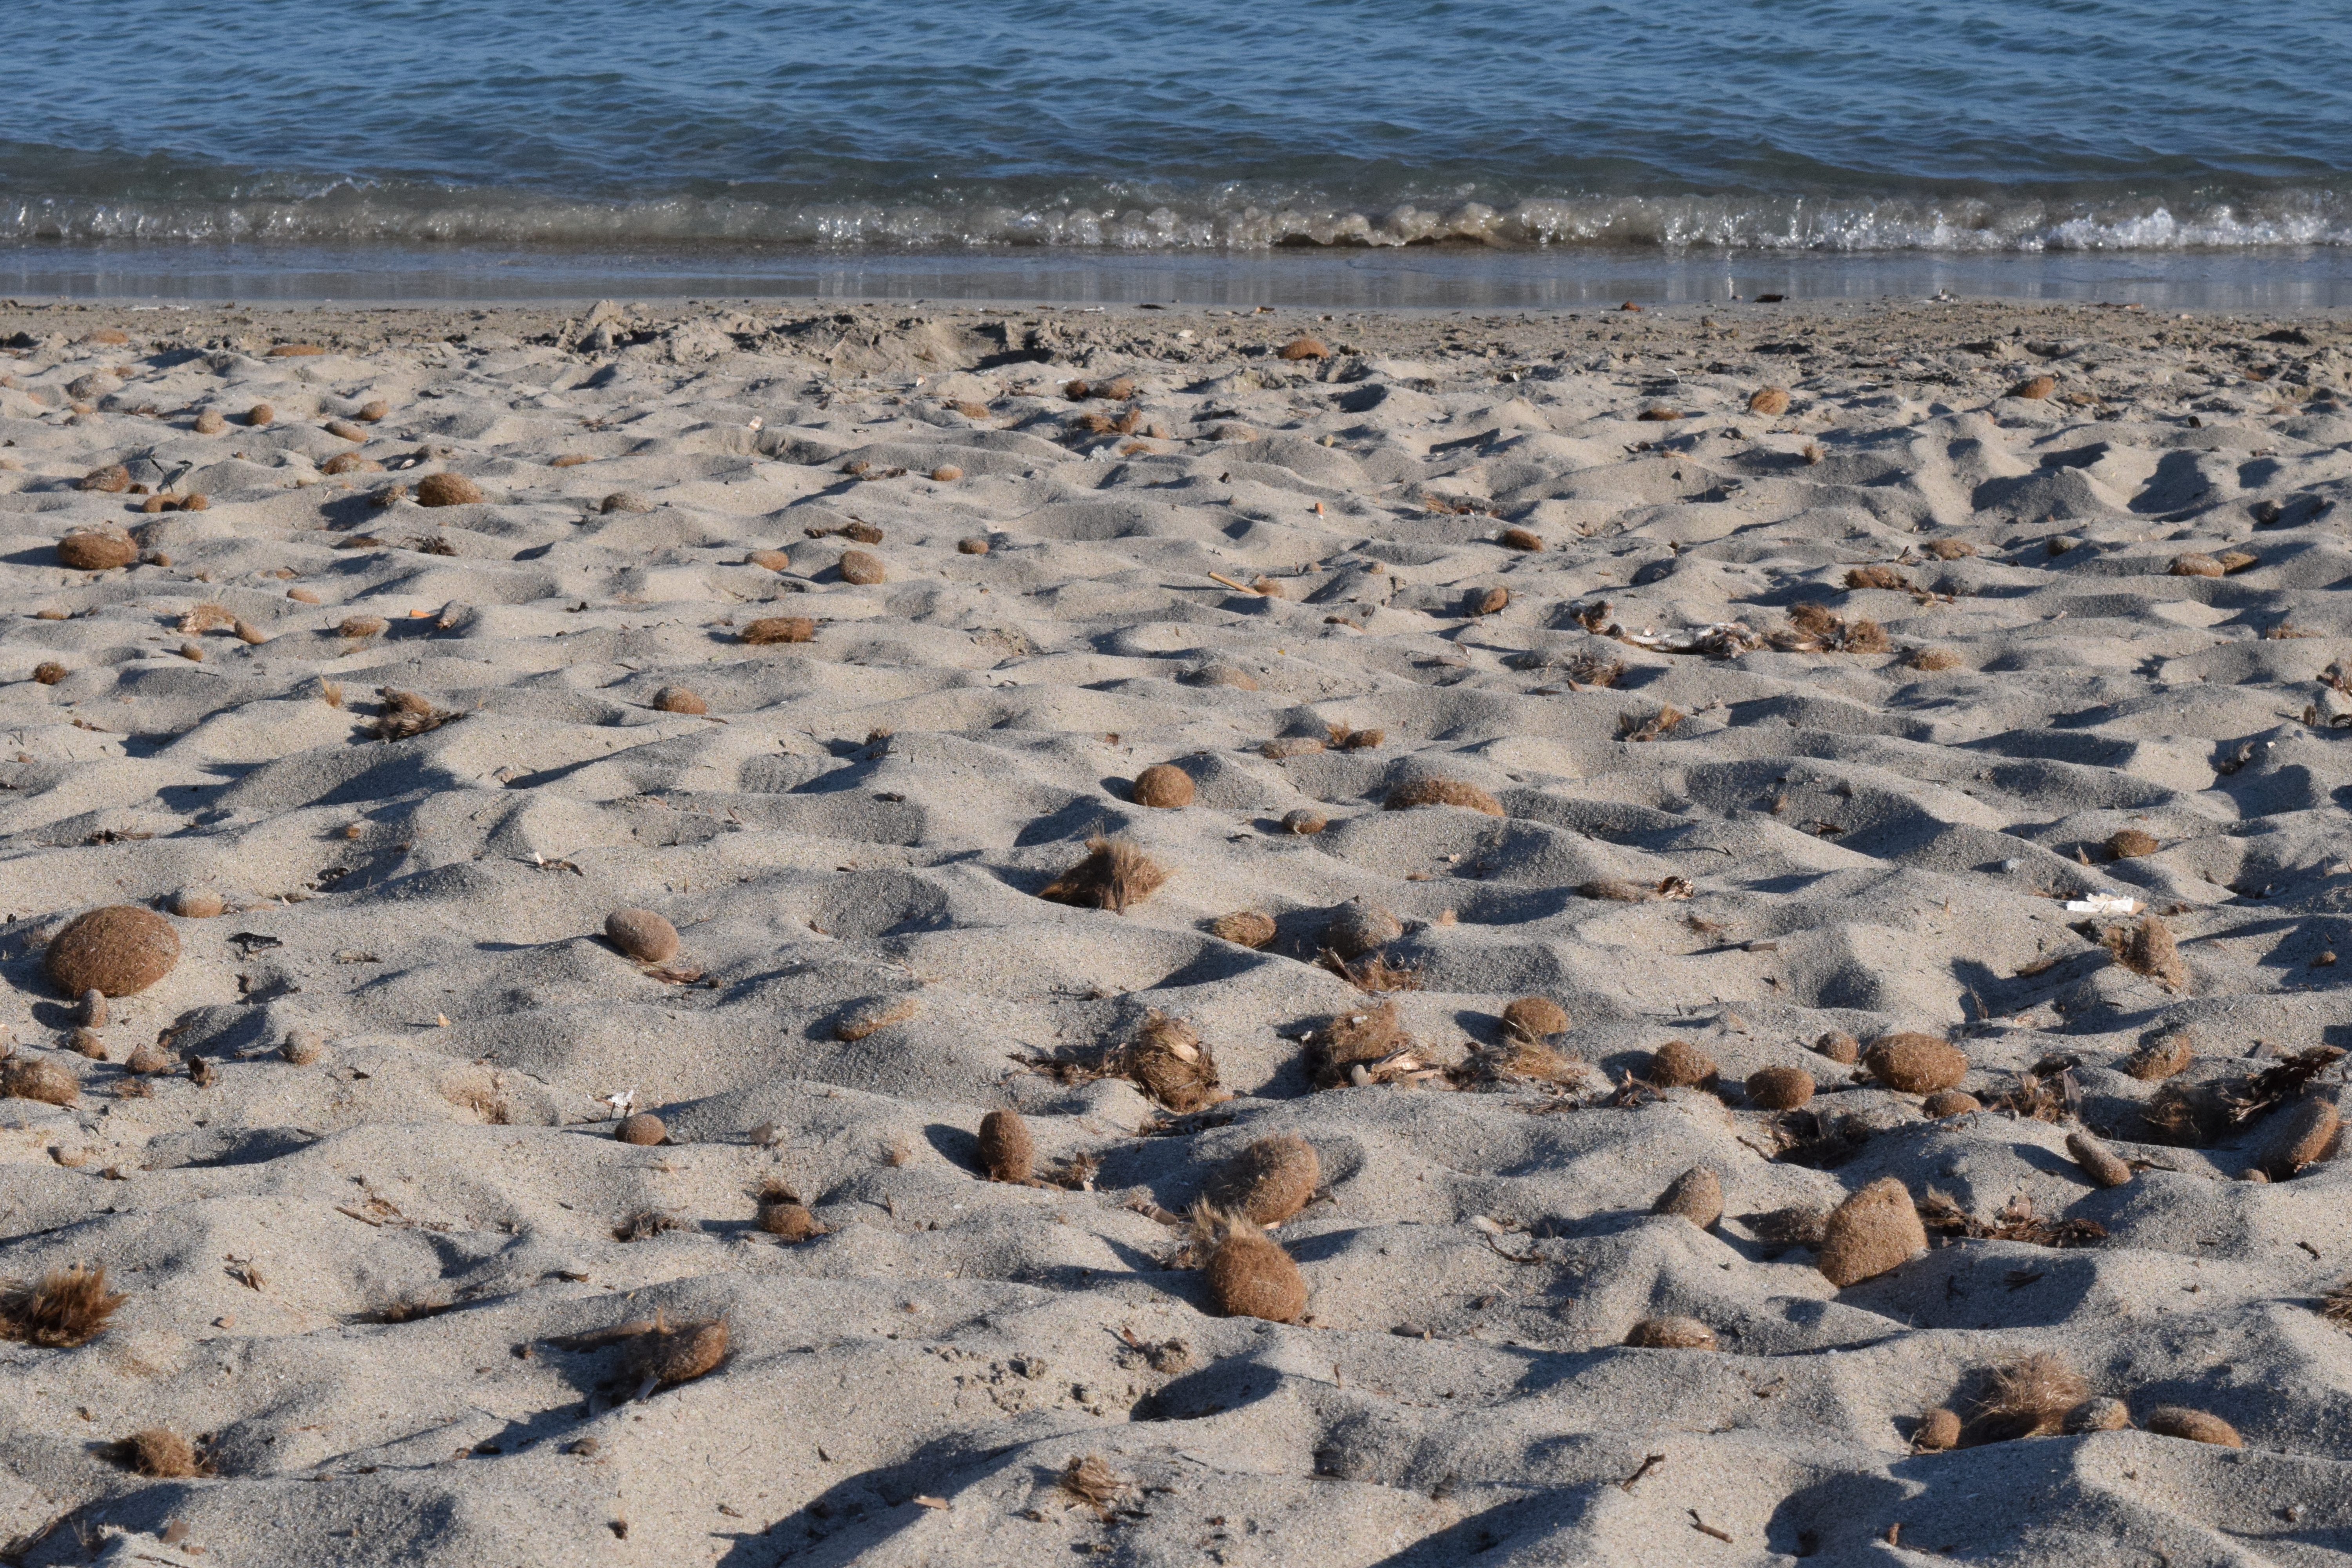
beach, sea, coast, water, sand, rock, ocean, shore, wave, seaweed, empty, lonely, background, quiet, gentle, salt water, mudflat